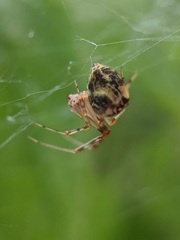
Species: Parasteatoda_tepidariorum